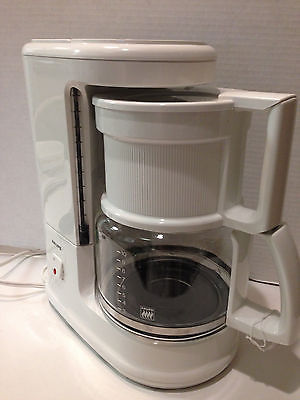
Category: coffee maker